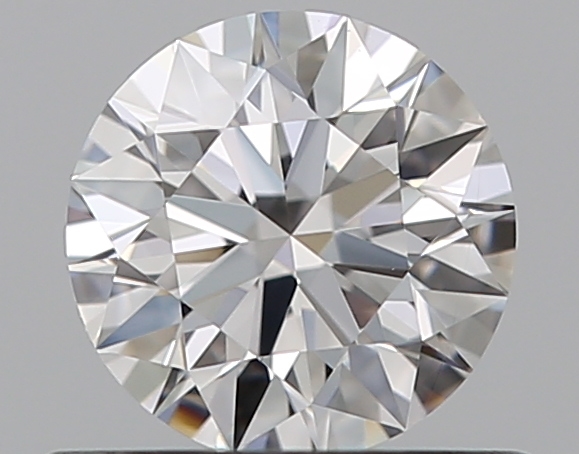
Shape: round
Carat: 0.5
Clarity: VVS2
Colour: D
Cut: EX
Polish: EX
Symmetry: EX
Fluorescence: N
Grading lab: GIA
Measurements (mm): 5.09 x 5.11 x 3.16